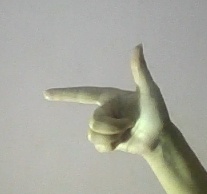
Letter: yaa